Hotel Del Prado

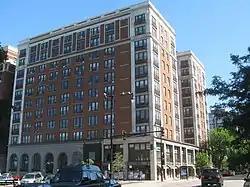

The Hotel Del Prado is a historic apartment hotel at 5307 S. Hyde Park Boulevard in the Hyde Park neighborhood in Chicago, Illinois. Built in 1918, it is the oldest of the several apartment hotels built in Hyde Park in the late 1910s and 1920s.